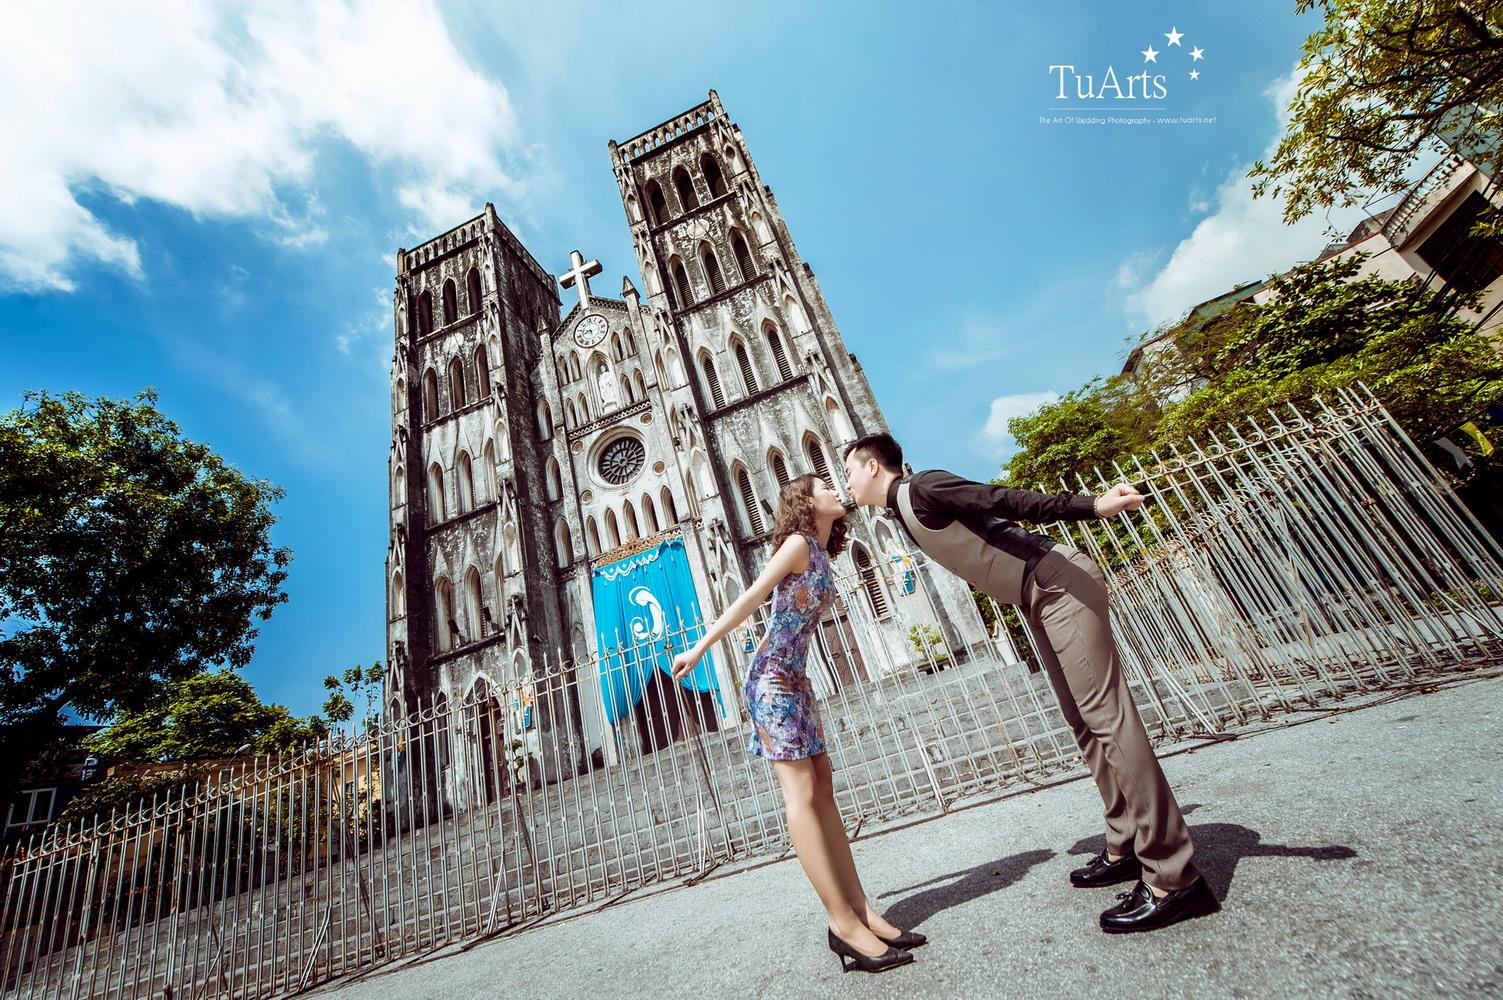
có một cái nhà thờ lớn xuất hiện ở trong khung hình